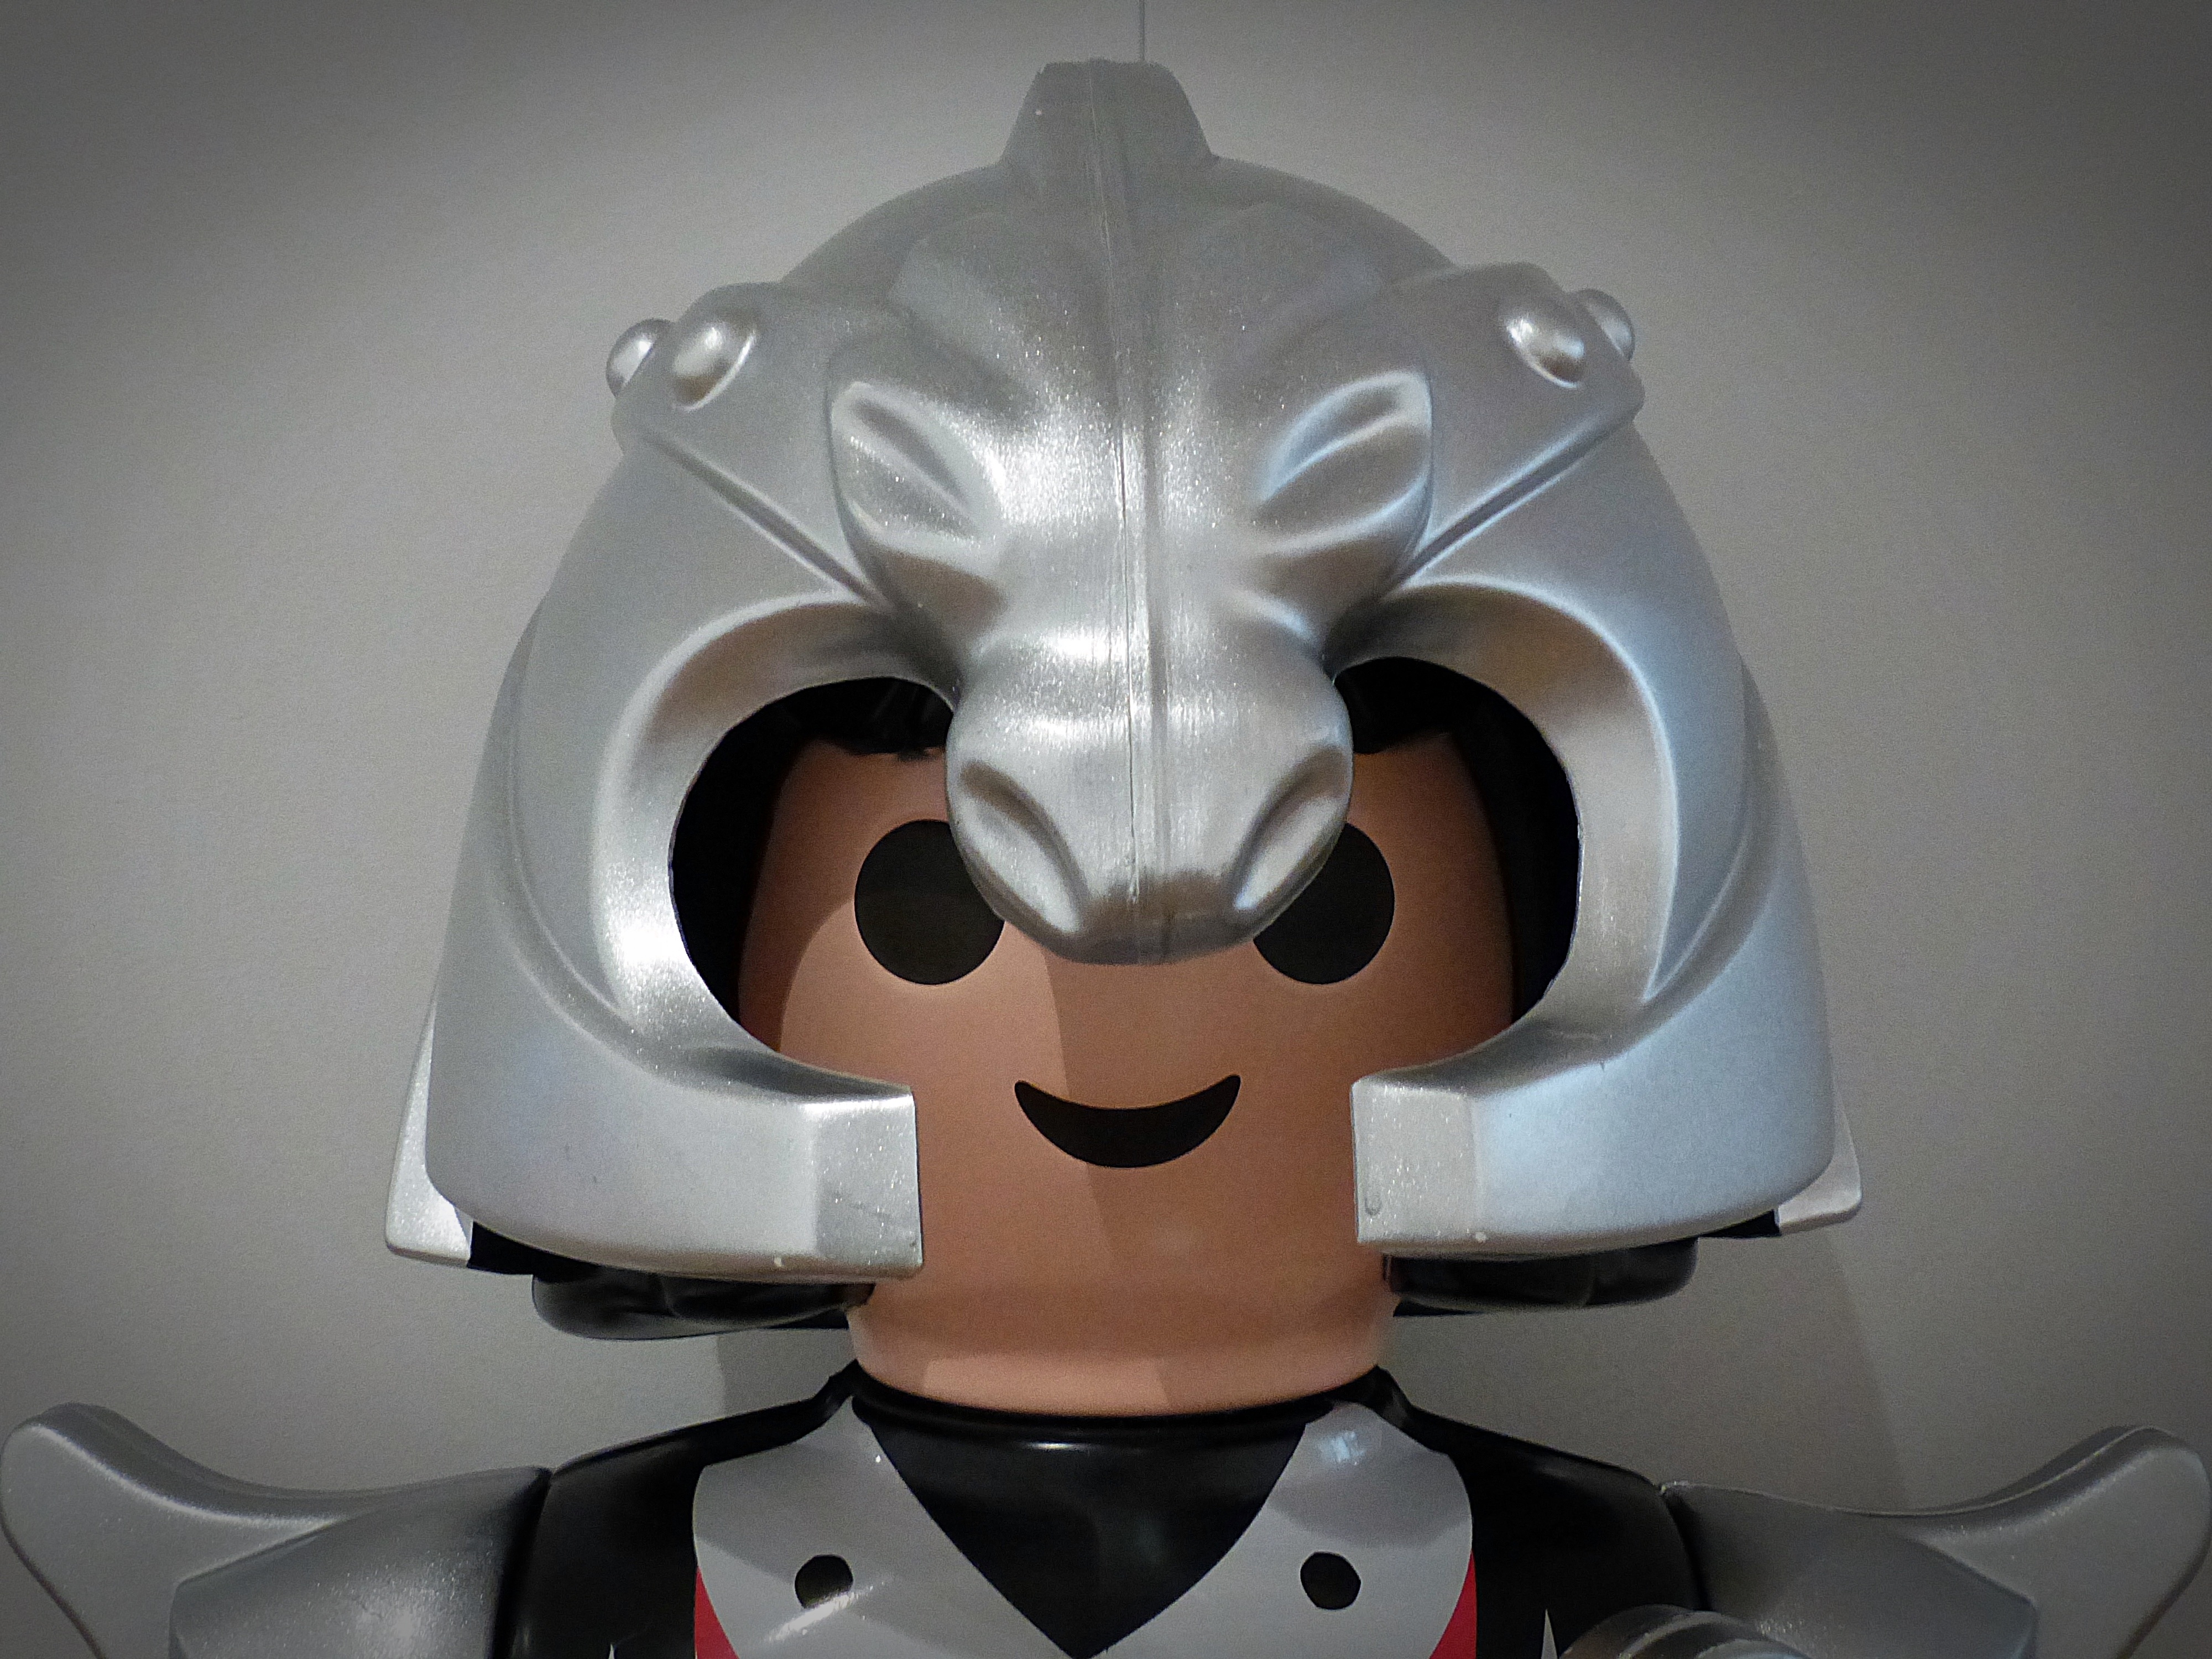
white, play, machine, clothing, toy, playmobil, figure, knight, head, helm, toys, action figure, figures, costume, game characters